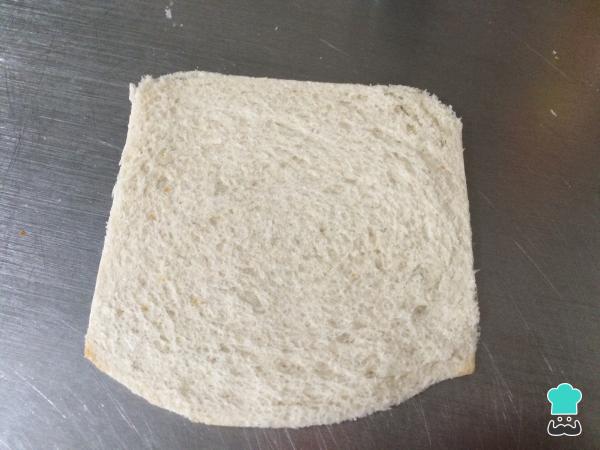
Retira los bordes del pan y estira las rebanadas con un rodillo muy bien.